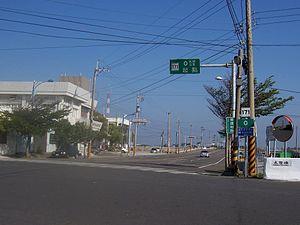
Le district de Beimen est un district de la municipalité spéciale de Tainan.